561st Network Operations Squadron

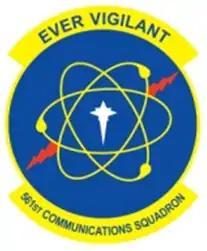
Old emblem

2147th Communications Group (later, 2147th Information Systems Group, 2147th Information Systems Wing, 2147th Communications Wing) 1 Jul 1982-1 Oct 1990